'Nosey Bob' Howard

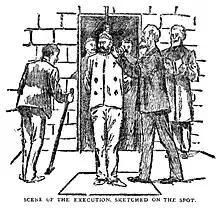
The execution of Frank Butler at Darlinghurst Gaol in July 1897.

After Butler's hanging in July 1897, seventeen months elapsed before Howard's services as colonial executioner were again required in New South Wales. In December 1898 the hangman and his assistant travelled to Dubbo for the execution of Wong Ming. The condemned man had been tried at the Dubbo Circuit Court in October 1898 and convicted of the murder of Joe Mong Jong at the Chinese camp at Warren, New South Wales. The series of events that led to the murder in August 1898 began when Wong Ming stabbed Alice Spong about the breast and arm. Joe Mong Jong attempted to intervene during the assault when Wong Ming turned on him; he was chased down the street and fatally stabbed with a hunting knife. After Alice Spong escaped to a neighbouring house, Wong Ming attempted suicide by stabbing himself twice in the abdomen, but he was apprehended by the police and taken to the local hospital. Wong Ming was hanged at Dubbo Gaol on 13 December 1898.